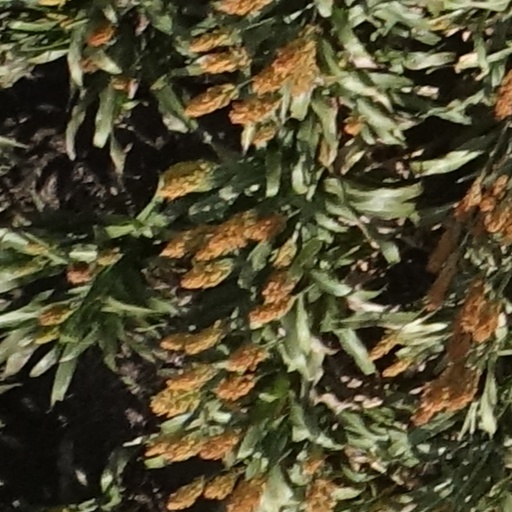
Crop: sorghum